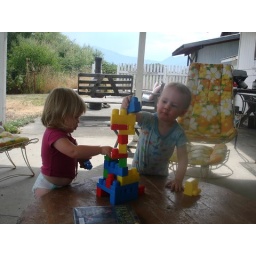
Eliza and Eliot building towers in S. Oregon, Aug 2010